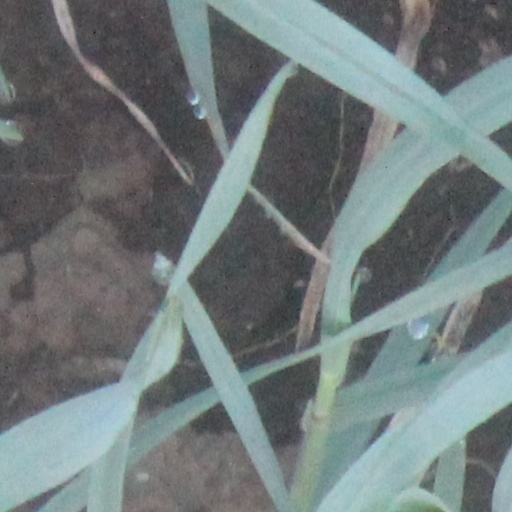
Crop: wheat